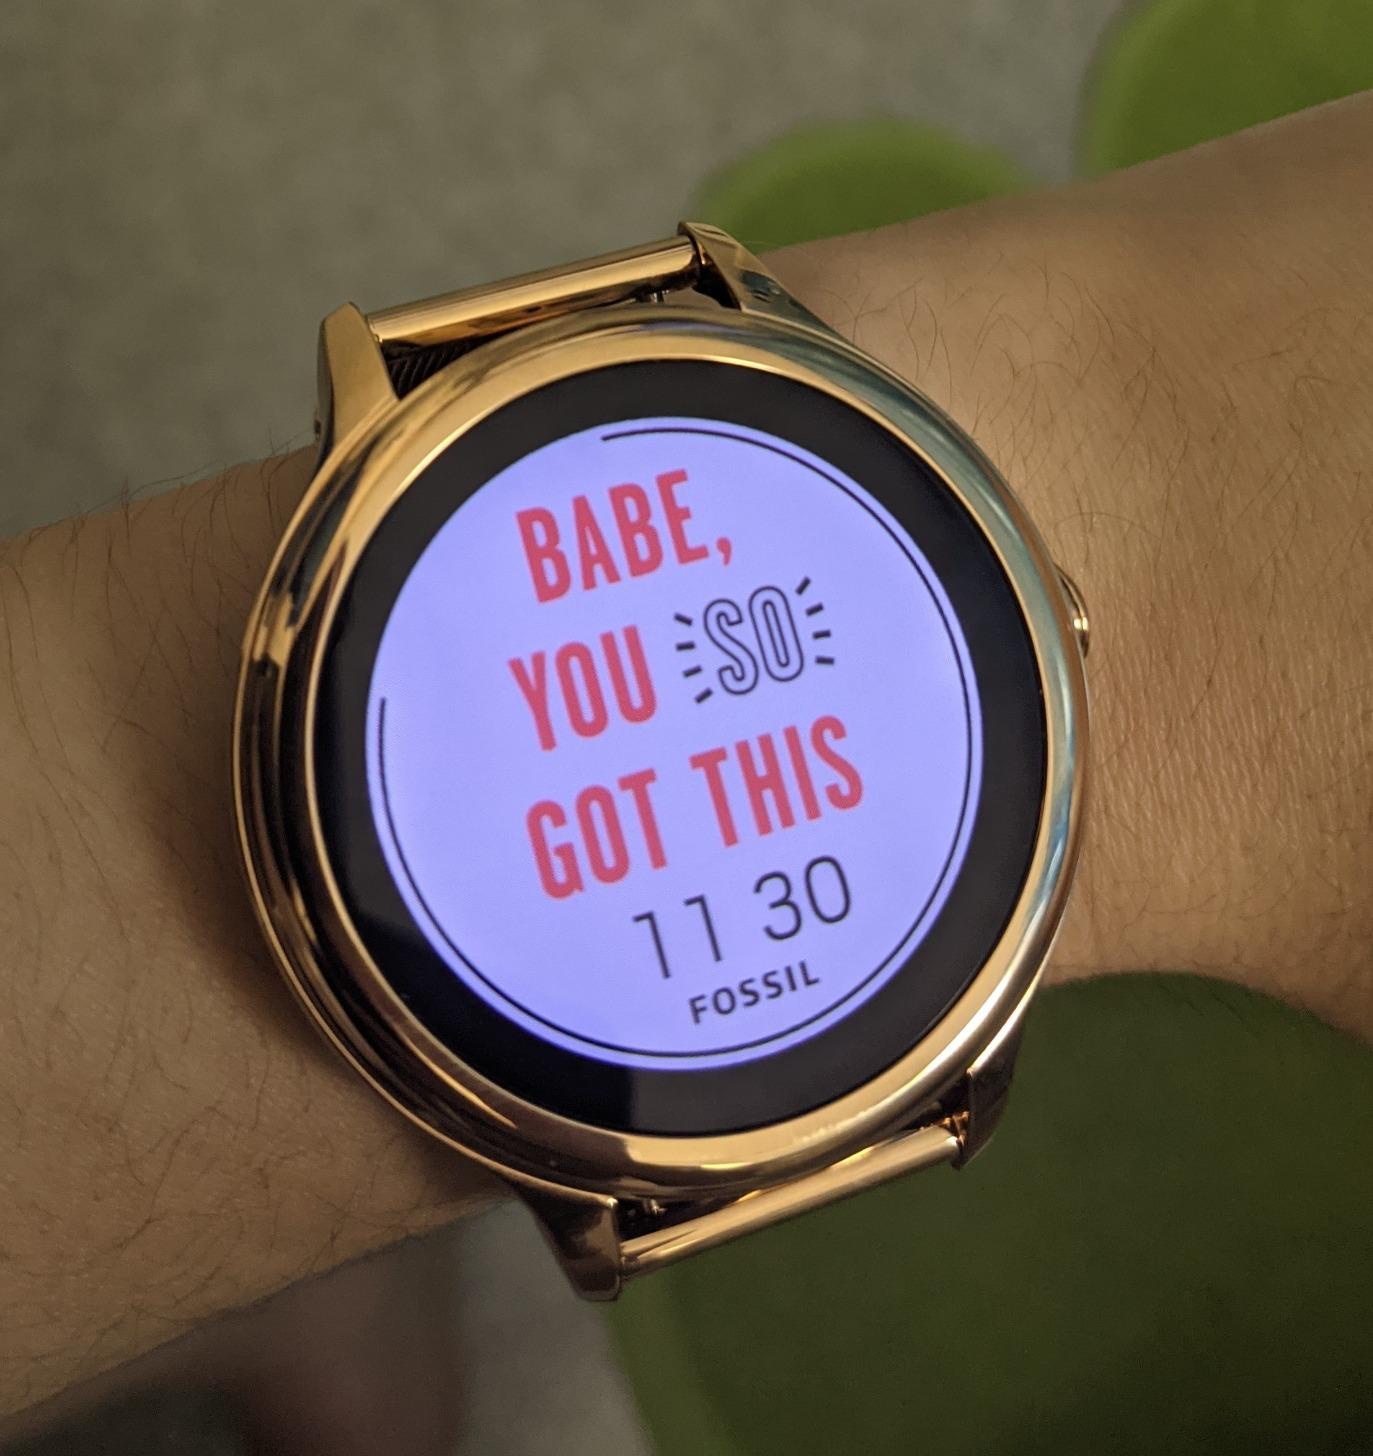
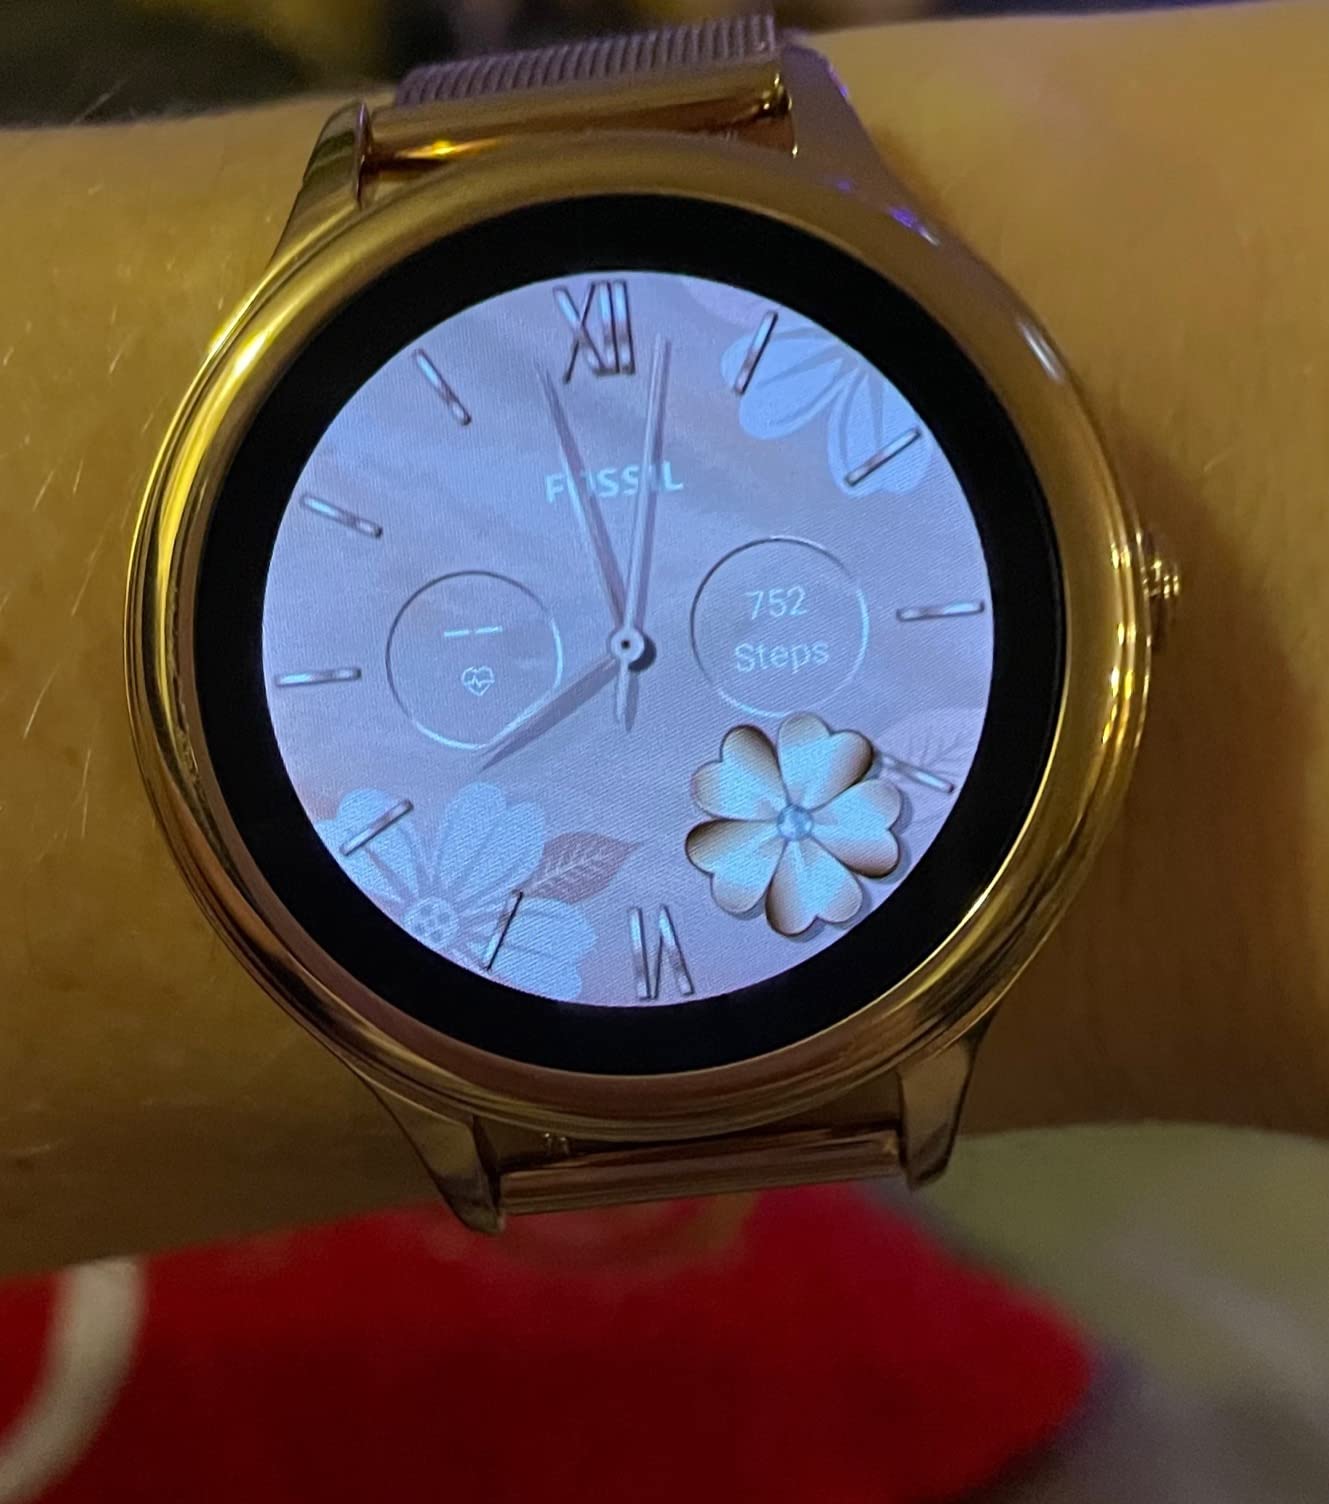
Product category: smartwatch
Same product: yes